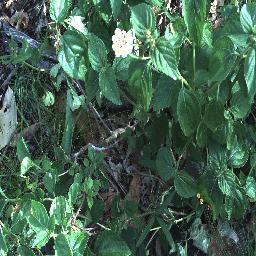
Label: lantana